Question: What is visible?
Tambaya: Me ake iya gani?
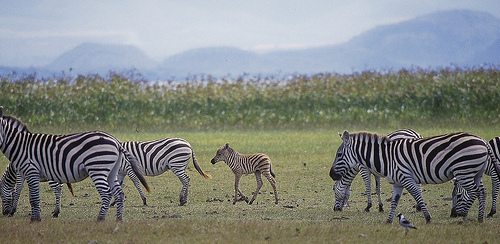
Answer: The forest.
Amsa: Dajin.